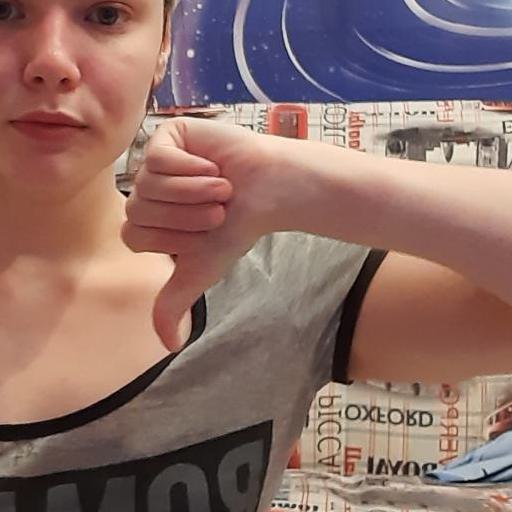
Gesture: dislike